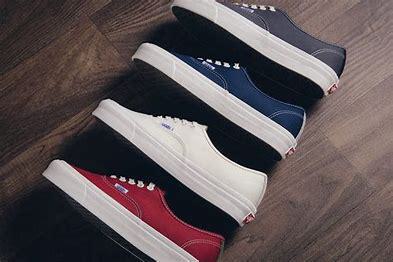
Brand: Vans
Model: OG Authentic LX